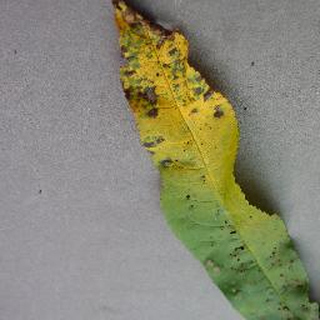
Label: peach_bacterial_spot